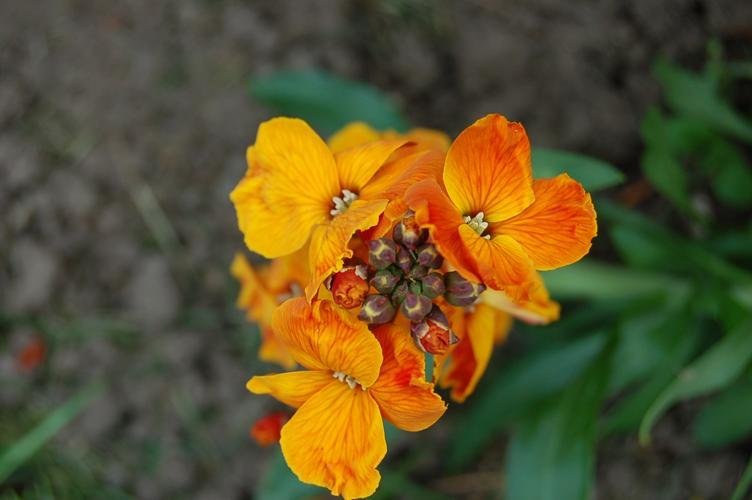
Label: wallflower